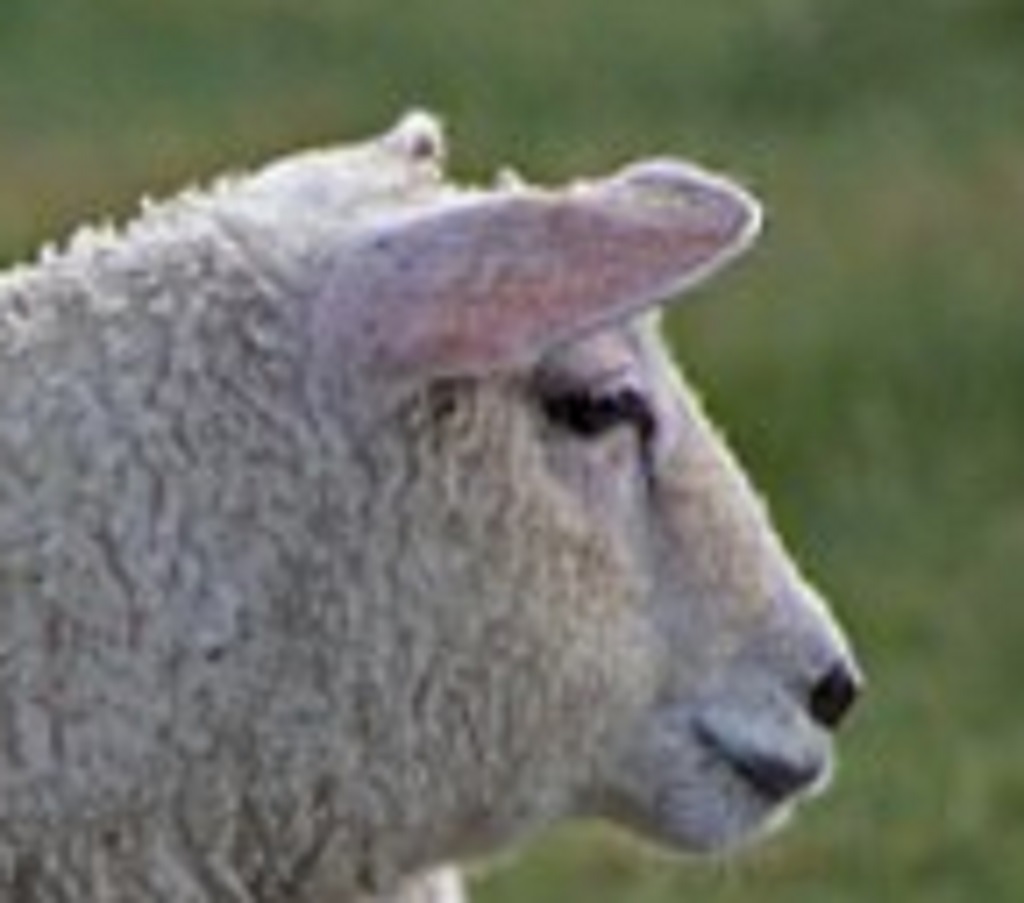
Label: no pain